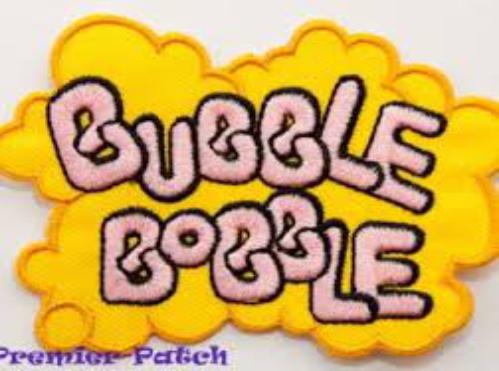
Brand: bobble
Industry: Clothes